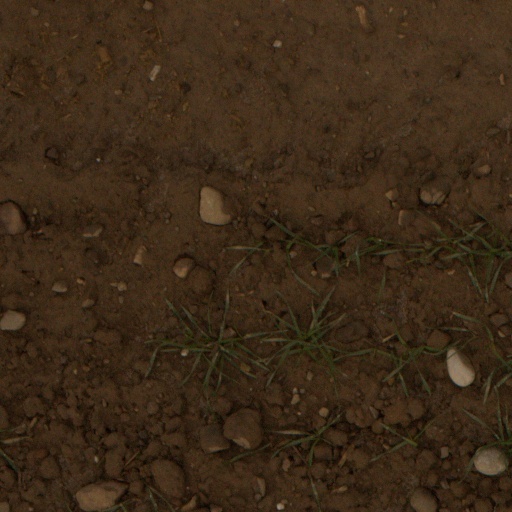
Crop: wheat